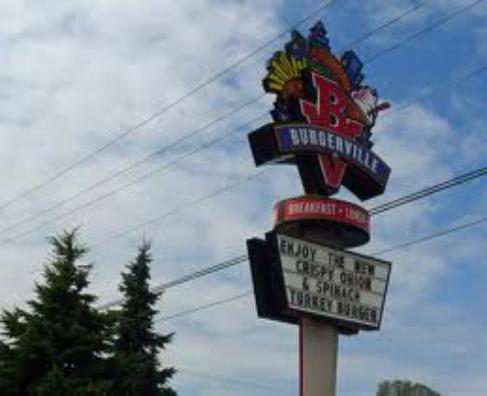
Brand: Burgerville
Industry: Food